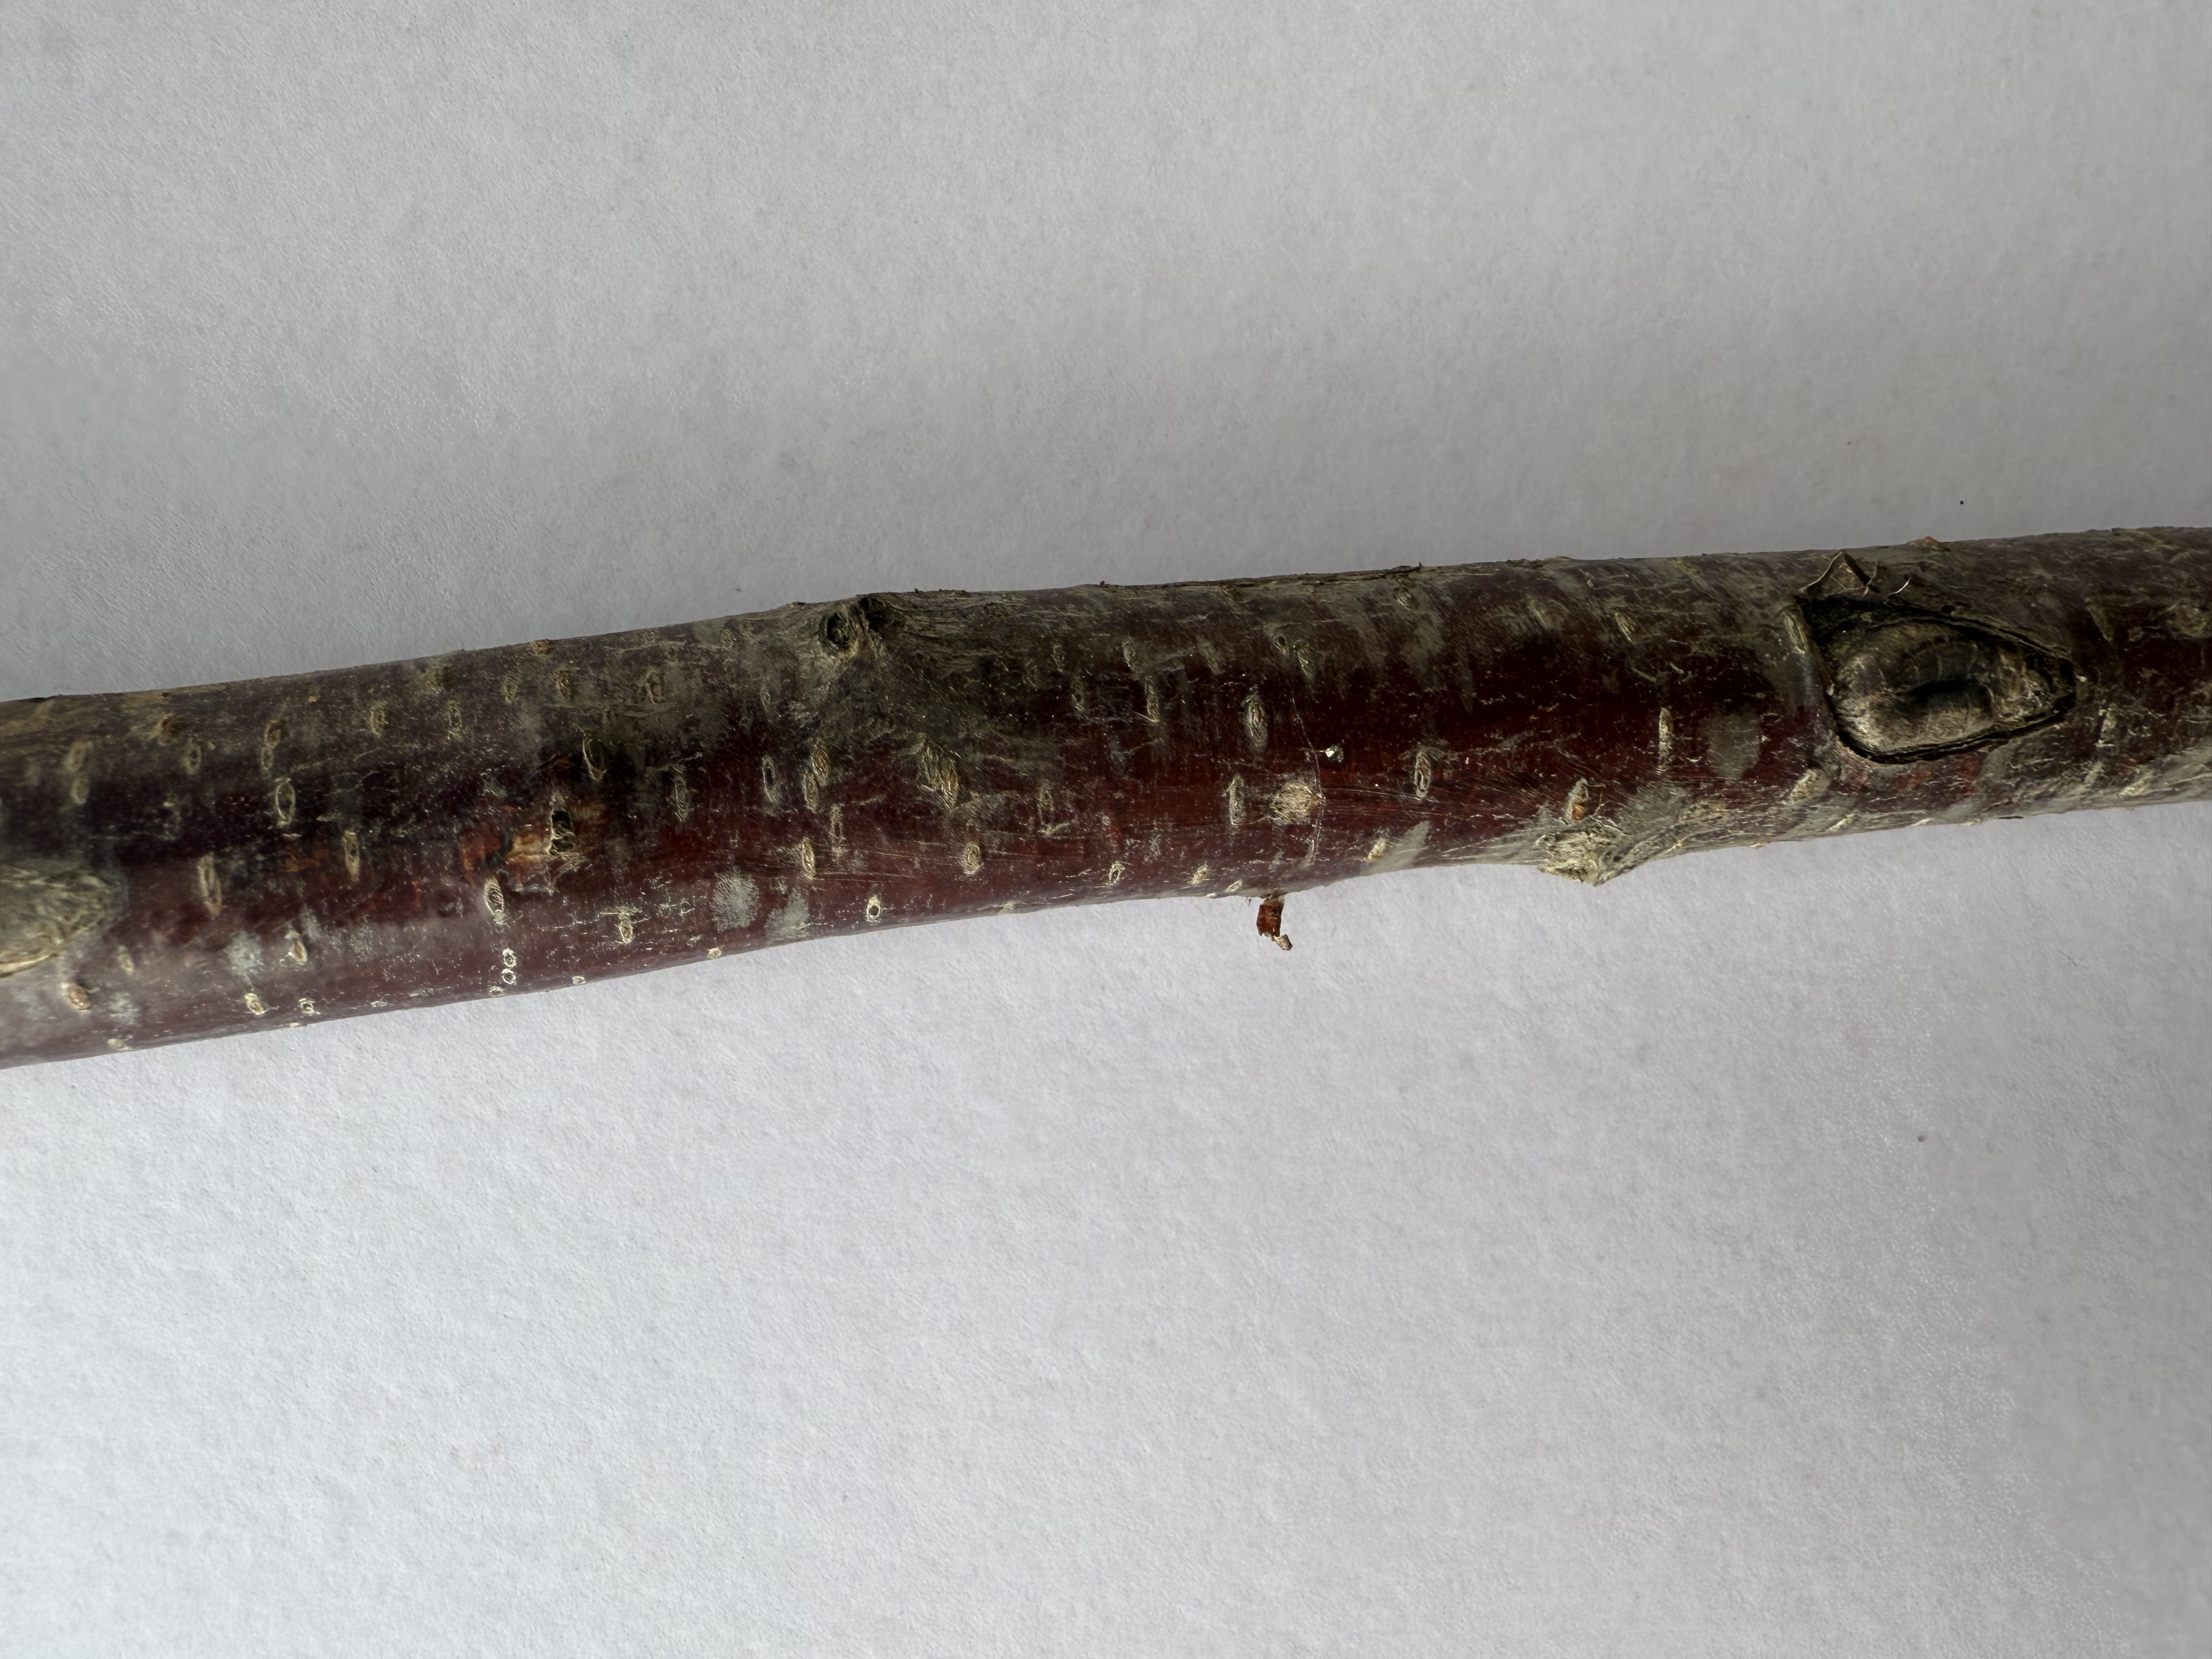
Variety: Kutahya Sour Cherry